Culture of Houston

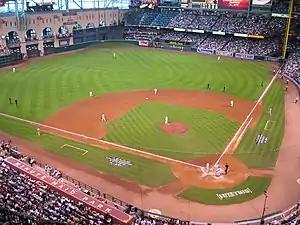
Daikin Park

Houston is home to professional franchises for four major team sports: the Houston Astros of Major League Baseball (MLB), the Houston Rockets in the National Basketball Association (NBA), the Houston Texans in the National Football League (NFL), and Houston Dynamo FC in Major League Soccer (MLS). Houston is also host to the Houston Dash of the National Women's Soccer League. Additionally, several of Houston's universities participate in collegiate sports.